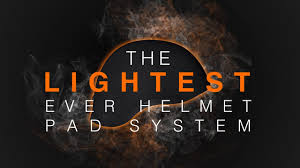
Label: D-30